Asahi Uenaka

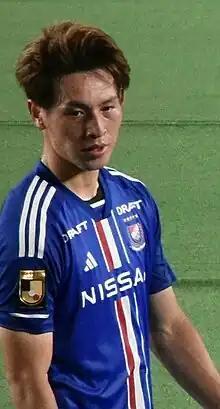
Uenaka with Yokohama F. Marinos in 2023

is a Japanese footballer currently playing as a forward for Yokohama F. Marinos.